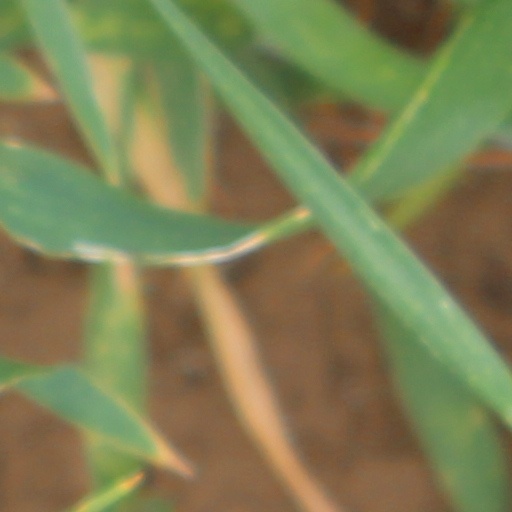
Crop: wheat